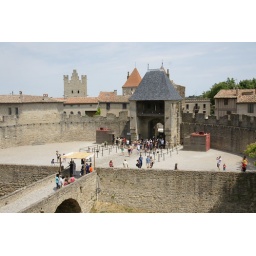
This section of wall existed to protect the bridge over the moat. Security was serious in those days. (Carcassone again).